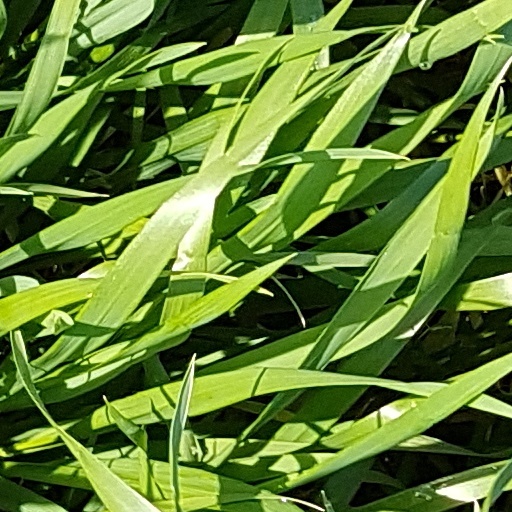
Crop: wheat